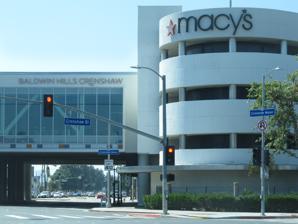
Building: Baldwin Hills Crenshaw Plaza
Country: United States of America
Year built: 1947
Shopping mall located in the Baldwin Hills neighborhood of Los Angeles, California Baldwin Hills Crenshaw Plaza Baldwin Hills Crenshaw Plaza and neighborhood signage , May 2022. Location Los Angeles , California , U.S. Coordinates 34°00′36″N 118°20′14″W / 34.010079°N 118.337142°W / 34.010079; -118.337142 Address 3650 West Martin Luther King Boulevard Opening date November 21, 1947 ; 77 years ago ( 1947-11-21 ) Management CBRE Owner Harridge Development Group No. of stores and services 100+ (as of 2021) No. of anchor tenants 4 (1 open, 3 vacant) Total retail floor area 870,000 sq ft (81,000 m 2 ) No. of floors 2 Public transit access Martin Luther King Jr. Website baldwinhillscrenshawplaza .com Baldwin Hills Crenshaw Plaza (alternately BHCP ) is a shopping mall located in the Baldwin Hills neighborhood of Los Angeles , California . This was one of the first regional shopping centers in the United States built specifically for the automobile. Two anchor buildings, completed in 1947, retain their original Streamline Moderne style . Since the mid-1960s, the mall has become a major economic and cultural hub of surrounding African American communities which include a spectrum of socioeconomic classes. Its remaining anchor store is TJ Maxx after the closure of Macy's , Sears and Walmart . An additional net 2 million square feet (190,000 m 2 ) of new development was approved by the city in 2018. The approved plan includes apartments, condominiums, a 400-room hotel, office space and additional stores. The mall has been seeking a buyer who would build out the approved plan. The sale has been challenged  with community protests including a group of neighborhood activists who made a play to acquire the property and develop it as a community-owned project. In 2021,  Harridge Development Group bought the mall for about $111 million. History Broadway-Crenshaw Center The Broadway-Crenshaw Center was the first post-WWII open-air retail complex in the state of California. It was one of the first regional shopping centers in the United States built specifically for the automobile. The center, which opened its doors on November 21, 1947, was anchored by a 200,000 square foot (19,000 m 2 ), five-story branch of The Broadway department store, Woolworth variety store , and Vons supermarket. The Broadway Building, designed by Albert B. Gardner, is excellent example of Streamline Moderne architecture. Loading was done below ground via an underground service tunnel stretching the length of the property. The Broadway-Crenshaw Center covered a gross area of 550,000 square feet (51,000 m 2 ) on 35 acres (140,000 m 2 ) with 13 acres (53,000 m 2 ) of parking space for 7000 cars per days along Santa Barbara Avenue (now MLK Boulevard). Silverwoods opened April 8, 1949, 22,500 square feet (2,090 m 2 ), in size, Albert B. Gardener, architect. More retail stores were added to the complex in the early 1950s and mid 1960s, including a Desmond's department store . A bridge was built across MLK Boulevard (Santa Barbara Avenue at the time) to the north, to the May Company building that had opened on October 10, 1947. The building, although constructed by different parties, is also an excellent example of the Streamline Moderne architecture. The entire 7 acres (2.8 ha) block became part of the mall property. Major expansion Renamed Baldwin Hills Crenshaw Plaza, the new indoor shopping complex opened its doors to the public with a grand opening ceremony in November 1989 by Los Angeles mayor Tom Bradley who wanted to see a major shopping center in the neighborhood. With his encouragement to link the stores into an indoor mall, the mall's size increased to 870,000 square feet (81,000 m 2 ). The shopping complex had undergone a massive renovation that started in mid-1986. Much of the original building was demolished. A two-level, enclosed regional shopping mall structure was built in its place and included a new Sears as the third anchor. The Broadway and May Company anchor stores were connected with a covered pedestrian bridge over Santa Barbara Avenue. The original May Company building became Robinsons-May in 1993. On July 12, 1995, the first Magic Johnson Theatres opened as a 15-screen cinema complex. The grand opening featured many well-known celebrity guest such as then Los Angeles Mayor Richard Riordan and others. The mall contains an additional 115 new retail and specialty shops on over 40 acres (160,000 m 2 ) of land which is located in one of the most densely populated and busiest areas in the United States. The original Broadway building became a Macy's in 1996 which closed 3 years later and became a three-story Walmart store in 2002. Lucky's supermarket became an Albertsons in mid-1999 after being purchased by the grocer. Capri Capital Partners In early 2005, global investors Capri Capital Partners purchased the shopping mall. In September 2006, the Robinsons-May store rebranded as Macy's , making its second entry to the mall after a 7-year hiatus since the first store closure in 1999. In 2010, the mall owners added a new interior embellishments, a modern and larger food court on the first level. Capri has also redesigned the theme Baldwin Hills Crenshaw Bridge to a glass see-through bridge overlooking Crenshaw Boulevard and Martin Luther King Jr. Boulevard . The windows created a meeting space for events such as various classes, Taste of Soul auditions, and an exercise program for senior citizens. There was also new paint jobs to the Macy's and the now-closed Walmart historical buildings were painted from peach to bright white. New tenants with and after the second renovation included a new Cinemark XD Extreme multiplex cinema , Pink , Victoria's Secret , Forever 21 and Lane Bryant . New restaurants included Post & Beam, Chipotle Mexican Grill and Buffalo Wild Wings .  The first phase of renovation was officially completed in November 2011. The original Broadway building which had become a Walmart in 2002, closed on January 17, 2016. On November 7, 2019, it was announced that Sears would be closing this location a part of a plan to close 96 stores nationwide. The store closed in February 2020, leaving Macy's as the mall's only traditional anchor. Mixed-use approval In 2017, a draft EIR was processed. With city council in 2018, the site received entitlements to transform the shopping mall into a 24-hour mixed-use complex with commercial, office and residential structures. The expansion on the 43 acres (17 ha) site would include: a luxury 400-room hotel and resort, an office tower with a penthouse level, an open-air plaza , mid to high upscale restaurants, acres of public space , a multi-story parking structure and residential units with low-rise condominiums and apartments. In April 2020, CIM Group agreed to buy the mall for more than $100 million with plans to convert the former Sears and Walmart into offices to drive more foot traffic into the remaining retail stores. There was strong community opposition to their plans which did not include the residential component and the sale was cancelled in June 2020. The mall was closed for much of 2020 due to the COVID-19 pandemic . A sale to LIVWRK and DFH Partners had been expected to close before the end of 2020. During the transition to a new owner, community leaders and groups have expressed concern about African American ownership and participation in the project. The mall has been seeking a buyer who would build out the approved plan but the sale to LIVWRK and DFH Partners was scuttled in December 2020 after meeting with community protests. A local group called Downtown Crenshaw made an offer to purchase the mall through a community land trust but has been turned down. With the assistance of experienced architecture firms, they created a plan that included affordable housing, a healthcare clinic, child care, satellite campuses for job training, conference spaces, and Black art spaces. The group continues to advocate for community based ownership of the mall. An offer from Harridge Development Group for about $111 million was accepted in 2021. They also bought the Macy's department store building in a separate transaction of more than $30 million which gave Harridge control of almost the entire 42-acre (17 ha) site that straddles Martin Luther King Jr. Boulevard. Developer David Gross broke his silence on the recent sale that did not go to the local group and said that "Historically, systems and institutions have not engaged with the Black community in ways that have been fair to the Black community." Gross and his group of investors had offered $110 million to acquire the shopping center. Gross considers this mall dear to his heart because due to a fact in the community he has grew up in. In January 2023, Macy's announced their store at the center would close. Macy's closed in March 2023, leaving the mall with no traditional anchors left. Neighborhood As African Americans began moving to the Crenshaw District and Baldwin Hills in the mid-1960s, the mall has been a major economic and cultural hub of the African American community of a spectrum of socioeconomic classes with a Black Santa Claus and dozens of minority-owned businesses are tenants. In 1976, May Company offered space to the Museum of African American Art on the third floor of what later became Macy's. Samella Lewis , who had founded the museum in 1975, wanted "to provide art services to students, scholars, teachers and lay persons concerned with the art and cultural history of the peoples of the African Diaspora ." The mall has hosted the Leimert Park Book Fair since it began in 2007. The theaters in the mall have screened movies for many of the annual Pan African Film Festival . The area is becoming more ethnically diverse and gentrified, through redevelopment within the immediate neighborhood and the South Los Angeles area, spurred by the plans for the K Line light rail . Martin Luther King Jr. underground station serves the shopping center and the adjacent Kaiser Permanente medical facility at Marlton Square . It opened in 2022. References